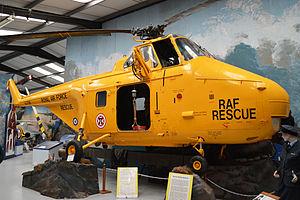
Le Westland Whirlwind est une version britannique construite sous licence de l'hélicoptère américain Sikorsky S-55/H-19 Chickasaw dans les années 1950. Il servit principalement dans la Fleet Air Arm de la Royal Navy dans les rôles de la lutte anti-sous-marine et de la SAR.